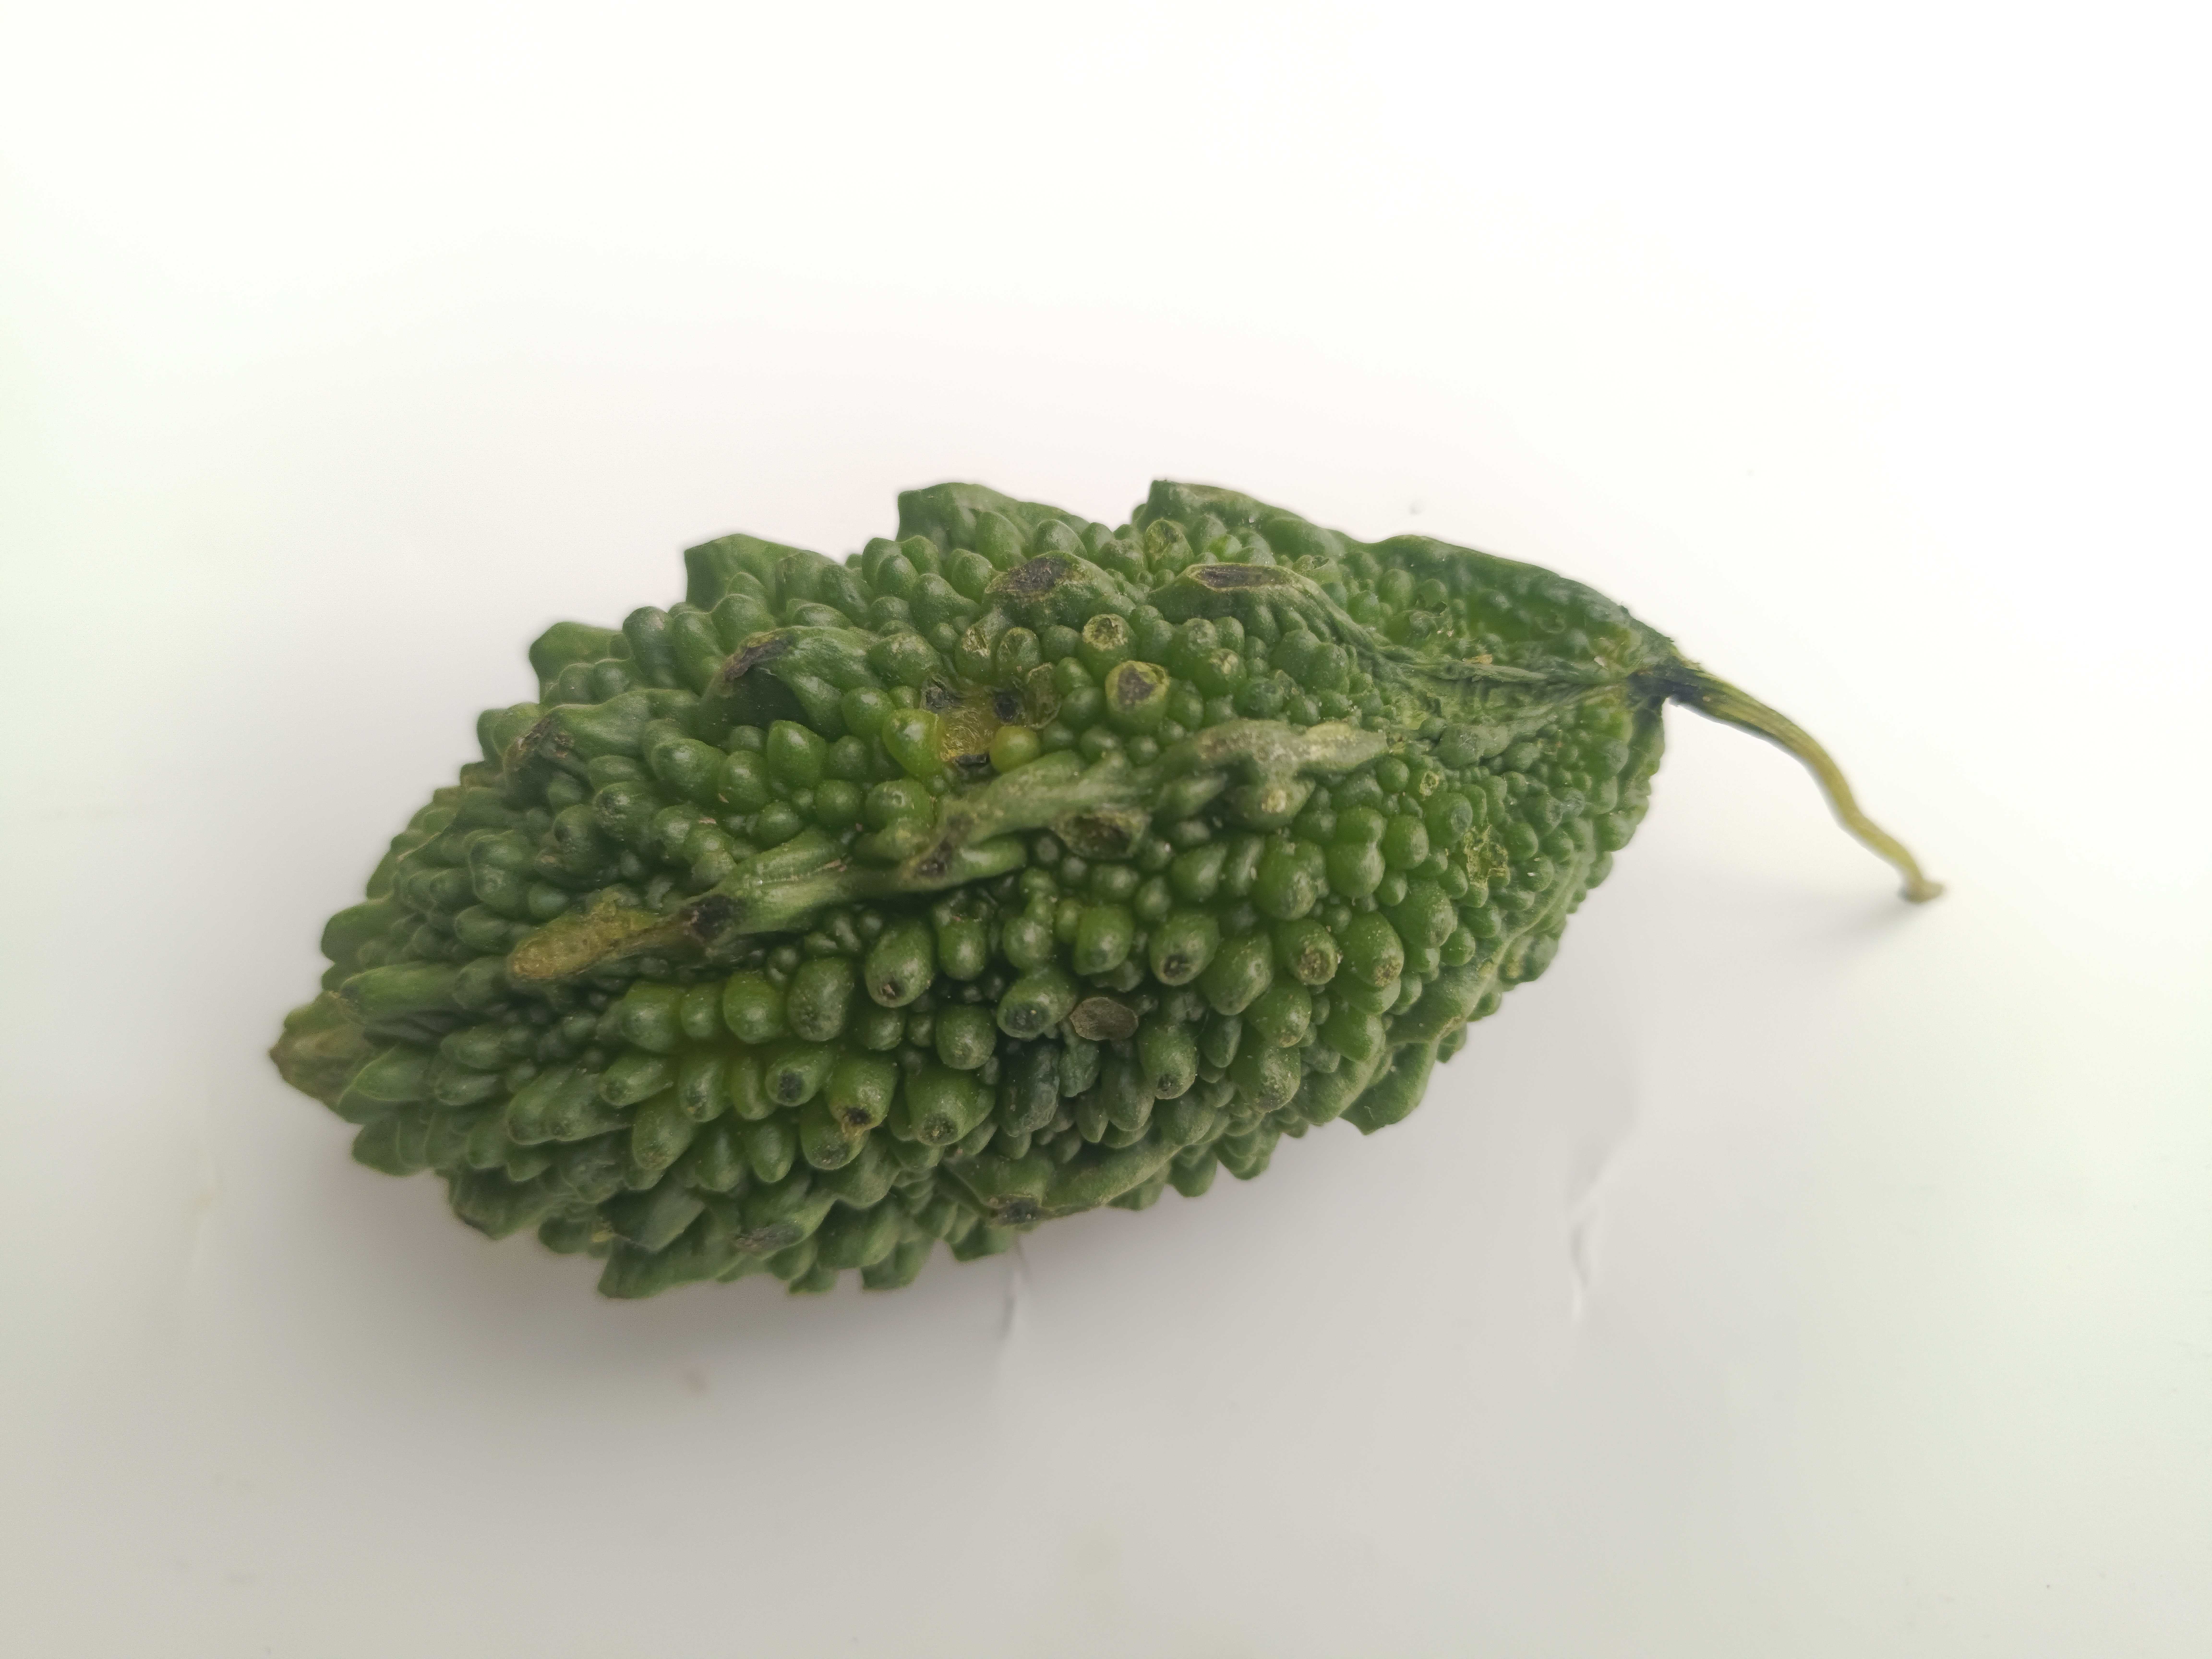
Label: Momordica charantia